Koreatown

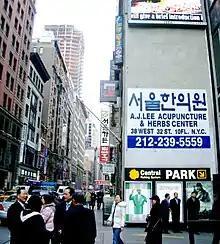
Congregating in Manhattan's Koreatown

In Midtown Manhattan, Koreatown is bordered by 31st and 33rd Streets, Fifth Avenue, and the Avenue of the Americas, close to the Empire State Building and Macy's at Herald Square. The heart of the district is the block of 32nd Street between Fifth Avenue and Broadway, officially nicknamed "Korea Way", which features stores on multiple stories, with small, independently run establishments reaching up to the third or fourth floors, including restaurants, exuding an ambience of Seoul. The New York City Korean Chamber of Commerce estimates there to be more than 100 small businesses on the block. It is home to numerous restaurants that serve both traditional and/or regional Korean cuisine and Korean fusion fare (including Korean Chinese cuisine), several bakeries, grocery stores, supermarkets, bookstores, consumer electronics outlets, video rental shops, tchotchke and stationery shops, hair and nail salons, "noraebang" bars, nightclubs, as well as cell phone service providers, internet cafés, doctors' offices, banks, and hotels. Approximately twelve 24/7 restaurants conduct business on Korea Way. According to the 2000 Census, a slightly larger area including Koreatown was 46 percent Asian. Koreatown is expanding eastward toward Madison Avenue in Midtown Manhattan.